Bhagya Chakramu

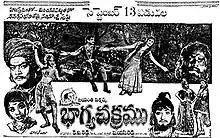
Theatrical release poster

Bhagya Chakramu is a 1968 Telugu-language film, directed by K. V. Reddy, and produced by P. S. Reddy under the Jayanthi Pictures banner. It stars N. T. Rama Rao, B. Saroja Devi and music composed by Pendyala Nageswara Rao.